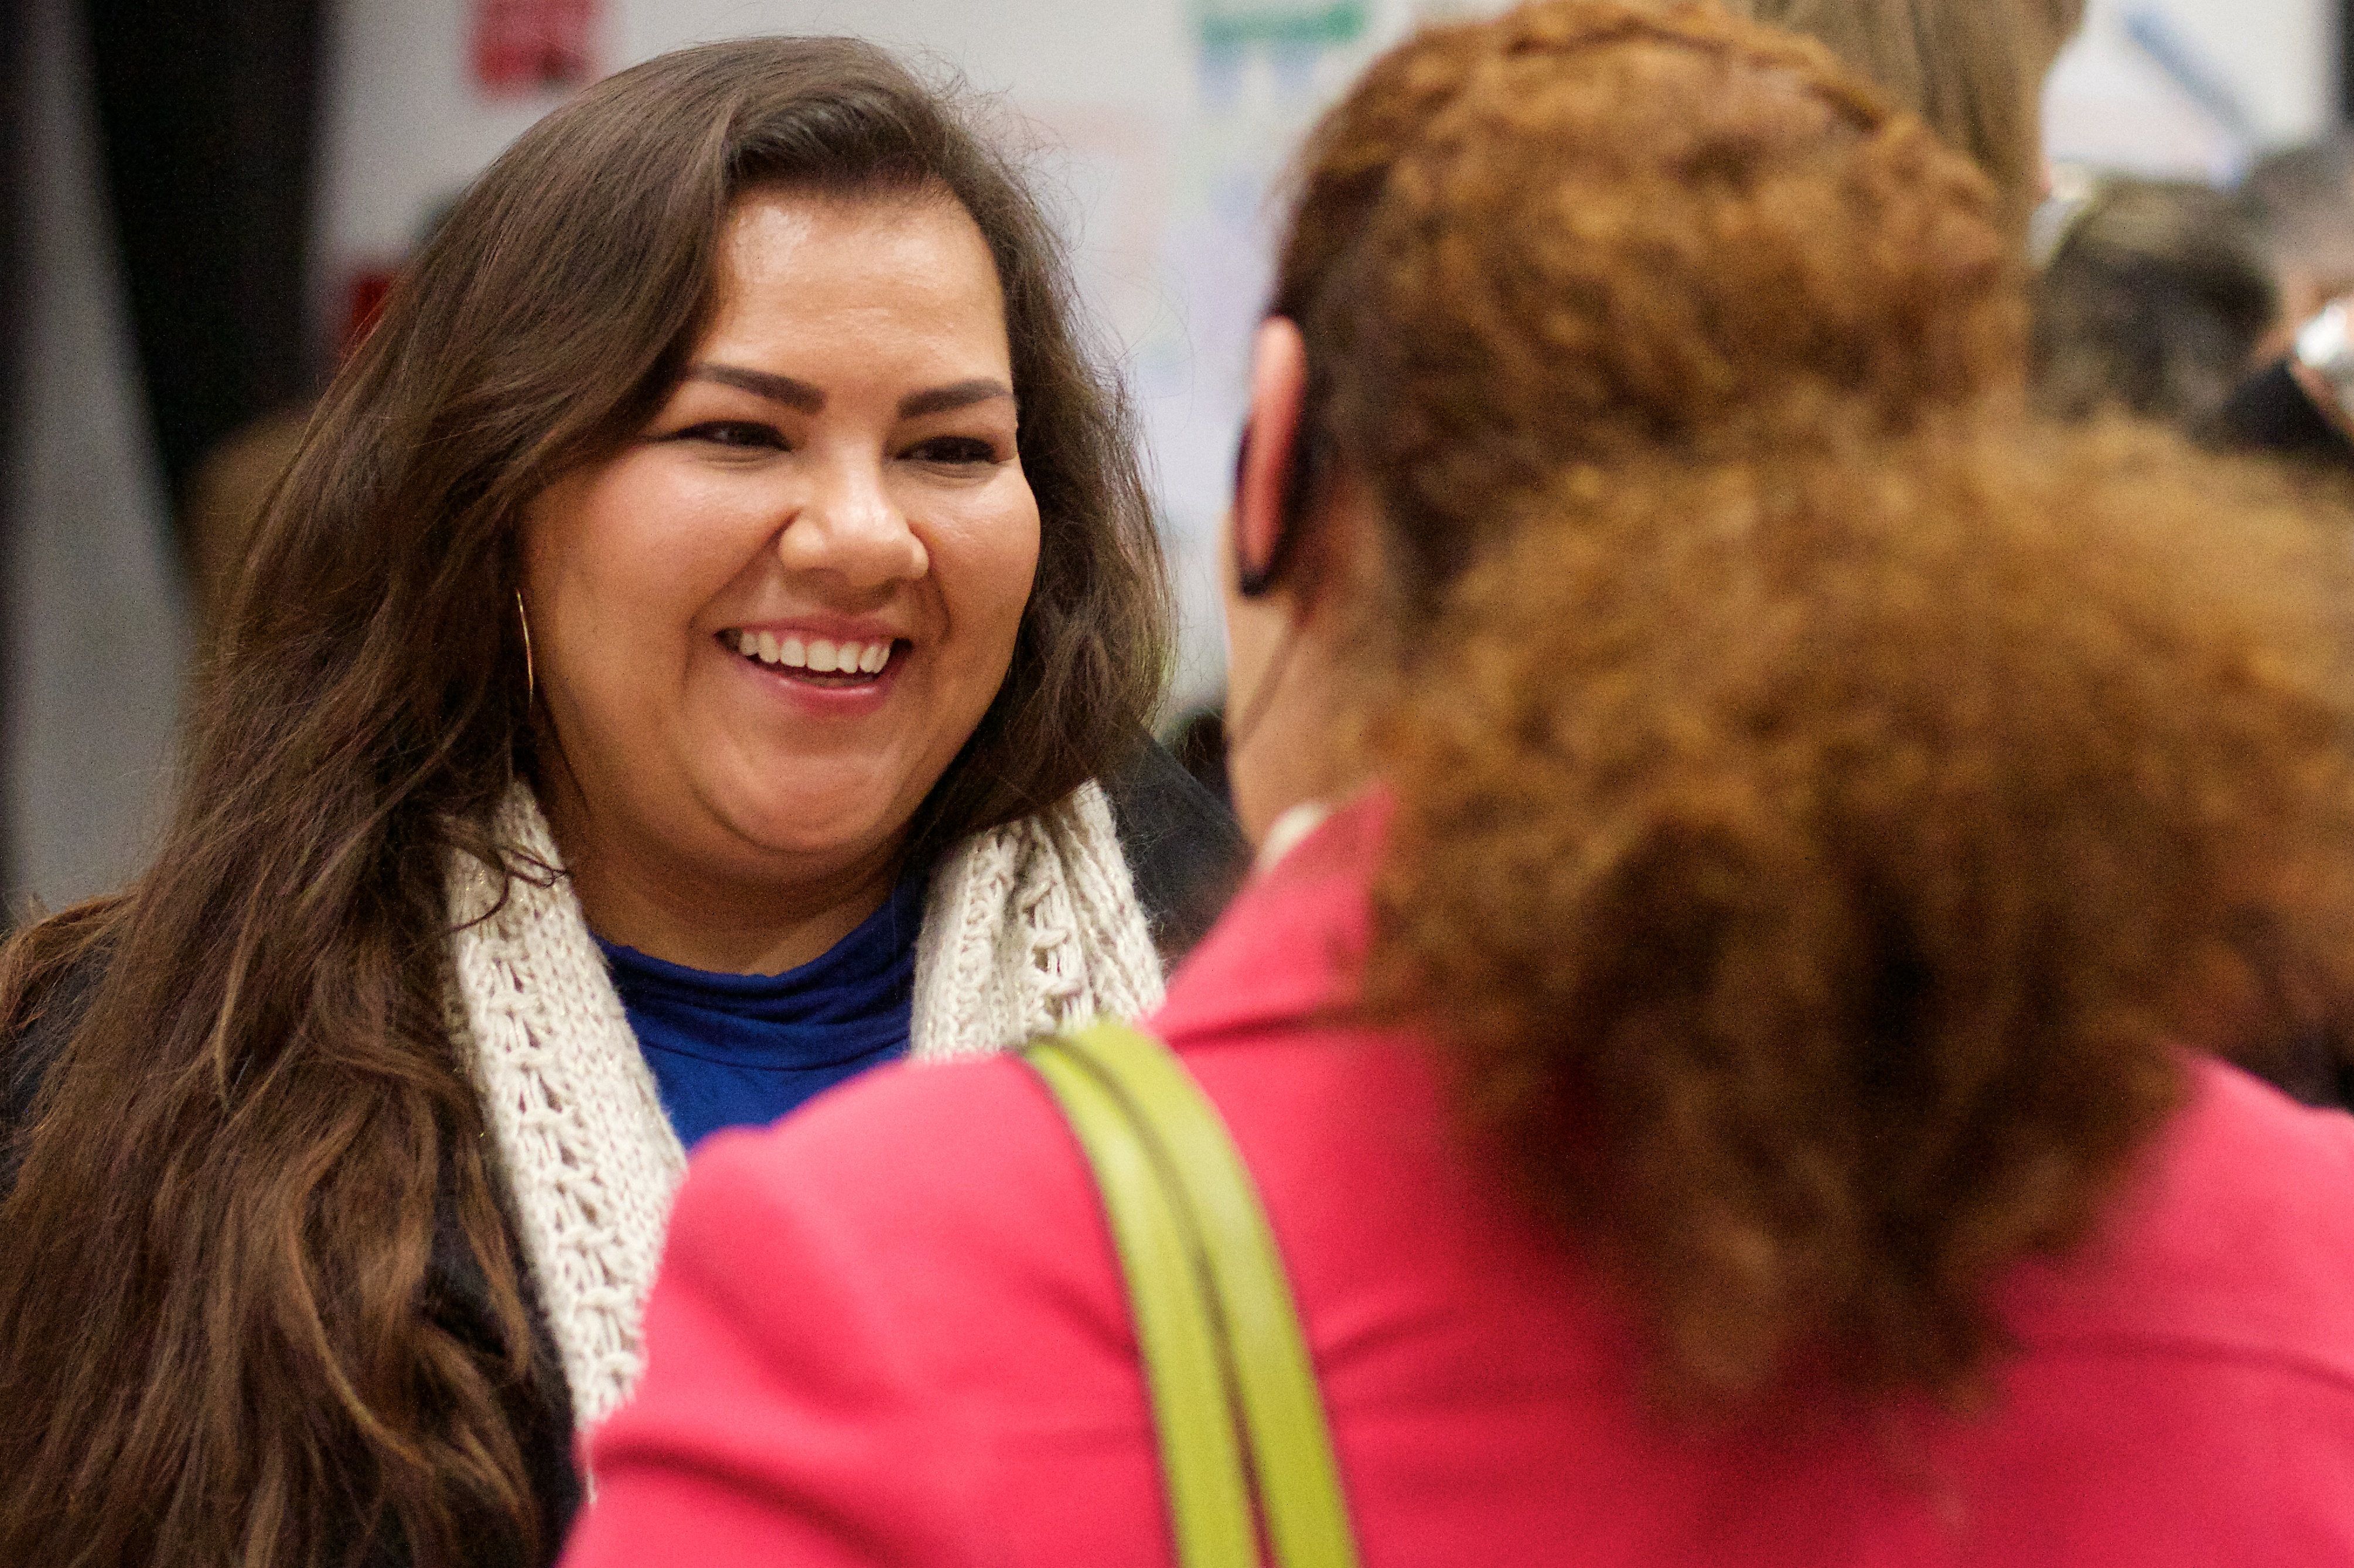
person, people, child, udgagora, interaction